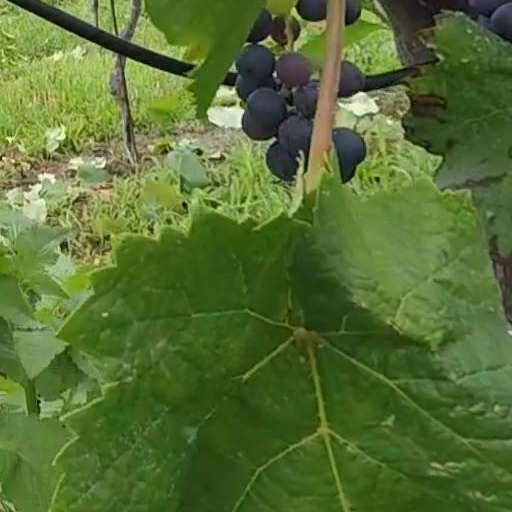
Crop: grape